American Motors Corporation

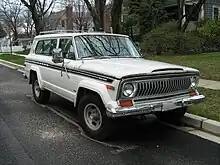
Jeep Cherokee (SJ) Chief S

In the late 1960s, Kaiser Industries Corporation decided to leave the automotive industry and sought a buyer for its money-losing Kaiser Jeep division. American Motors' vice president for manufacturing, Gerald C. Meyers, headed the team sent to evaluate Kaiser's Jeep factories. Although opposed by AMC's top management, Chapin made a significant decision in February 1970 to purchase Kaiser Jeep for $70 million. Although it was a gamble, Chapin believed Jeep vehicles would complement American Motors' passenger car business. The Jeep market was also a market in which the Big Three had no presence except for the Ford Bronco and the then-recently introduced Chevrolet K5 Blazer/GMC Jimmy, and the largest competition outside the Big Three came from the International Scout and low-volume imports of the Land Rover, Toyota Land Cruiser, and Nissan Patrol. (The latter being the only Nissan-branded vehicle in the United States until the 1980s when the Datsun name was phased out in favor of Nissan.) Jeep by far had the largest market share of the 4x4 market during this time.